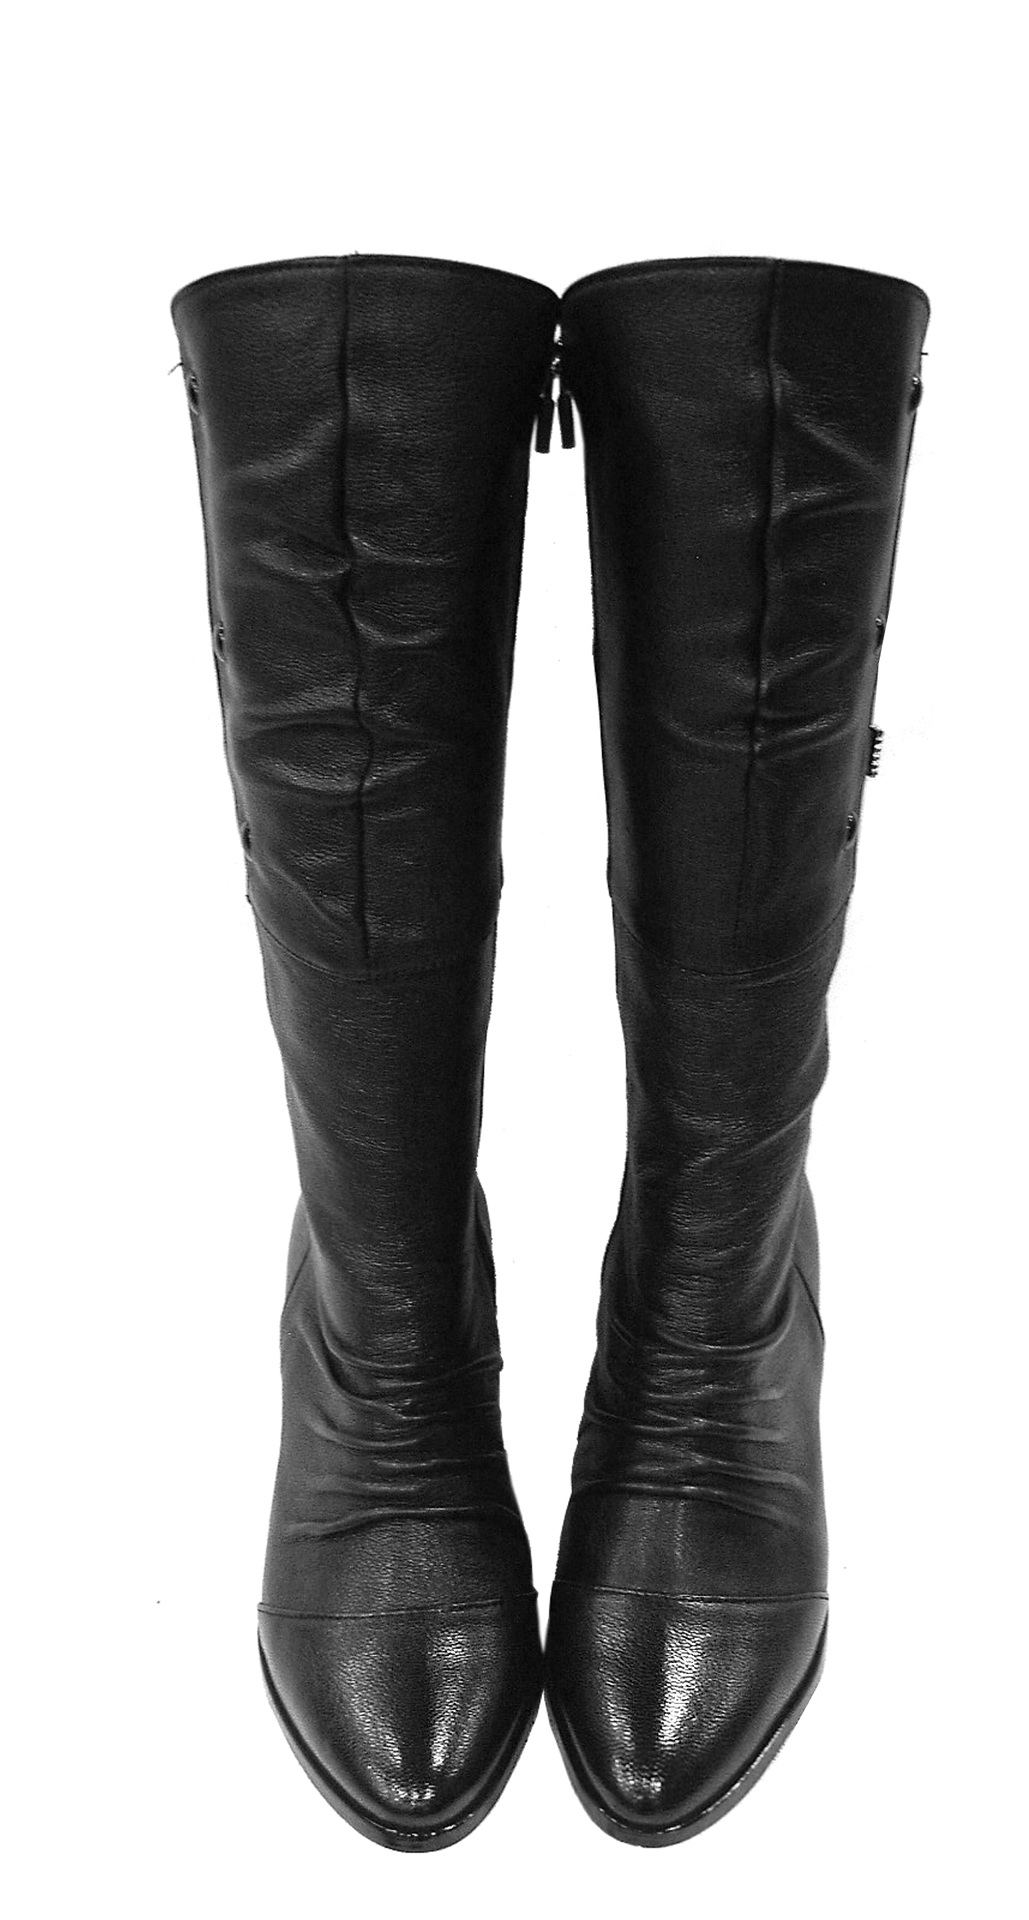
shoe, leather, hill, boot, leg, fashion, human body, shoes, boots, footwear, black shoes, outdoor shoe, riding boot, motorcycle boot, snow boot